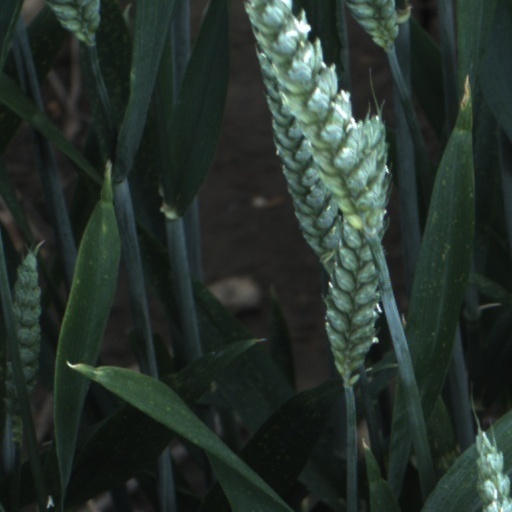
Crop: wheat